Agia Aikaterini, Patras

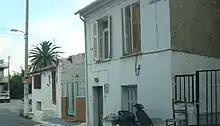
Old buildings

Agia Aikaterini (Greek: Αγία Αικατερίνη, meaning Saint Catherine), or alternative Gyftika (Greek: Γύφτικα, meaning "area of gypsies"), is a neighbourhood in the east-central part of the city of Patras, located 2 km from the downtown core.